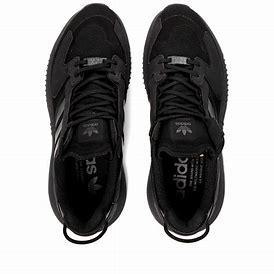
Brand: Adidas
Model: ZX 5K Boost